Chinese aircraft carrier Liaoning

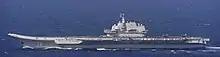
"Liaoning" in the East China Sea (2020)

The ship undertook her first sea trials from 10 August 2011 to 15 August 2011. On 29 November 2011 the carrier left port for her second set of trials. The carrier completed her eighth sea trial between 7 and 21 June 2012 and returned to Dalian. In July 2012, the ship set out for the longest trials thus far, 25 days. The carrier completed sea trials in early August 2012 and loaded Shenyang J-15 aircraft and KJ-88, YJ-83K and YJ-91 missiles in preparation for weapons systems trials.